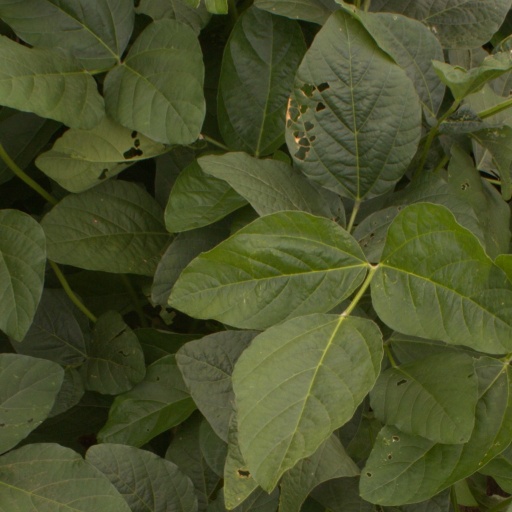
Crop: soybean